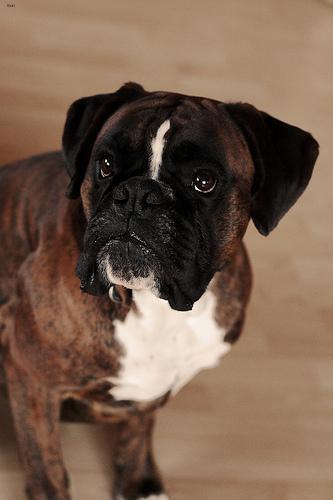
boxer